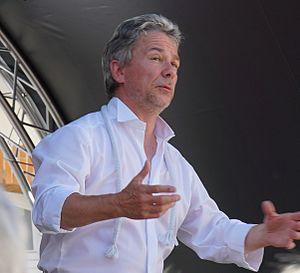
Jean-Paul Fouchécourt lors des Flâneries musicales 2015.